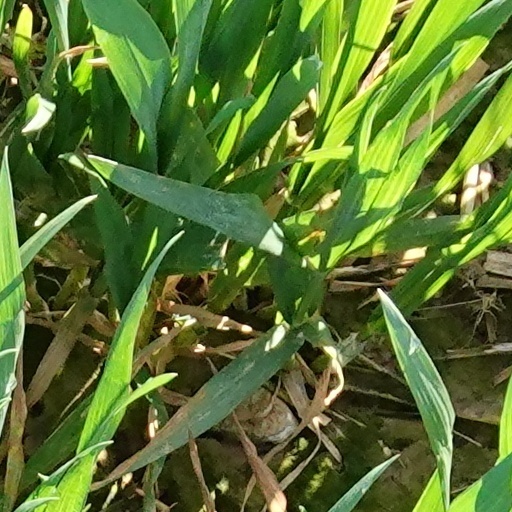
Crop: wheat